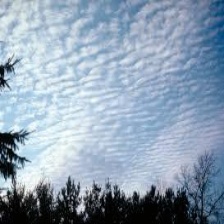
Cloud type: Cirroculumulus